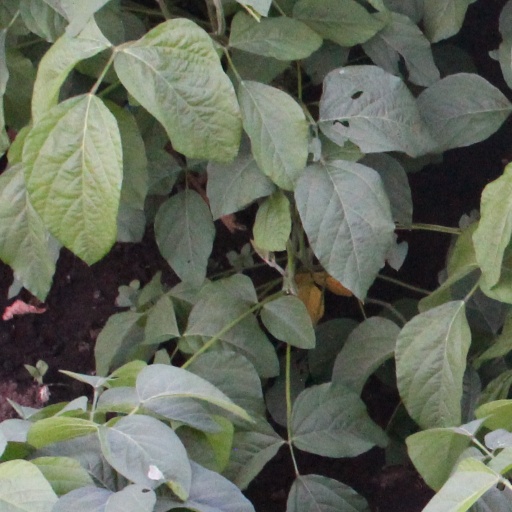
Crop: soybean